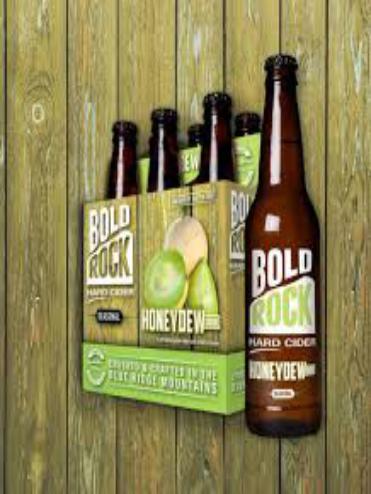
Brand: Bold Rock Hard Cider
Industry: Food